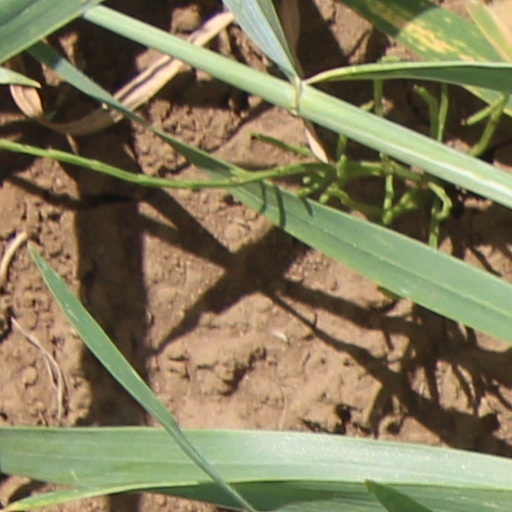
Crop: wheat